Martin Gotthard Schneider

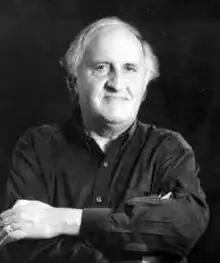

Martin Gotthard Schneider (26 April 1930 – 3 February 2017) was a German theologian, church musician, "Landeskantor" (state cantor), songwriter, and academic teacher. He is known for prize-winning songs of the genre "Neues Geistliches Lied", such as "Danke" and "Ein Schiff, das sich Gemeinde nennt".